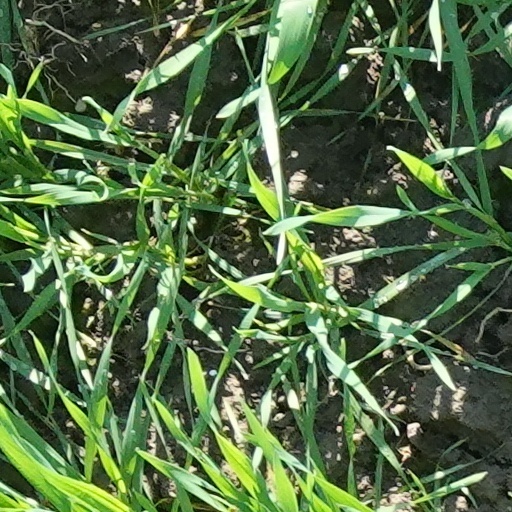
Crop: wheat